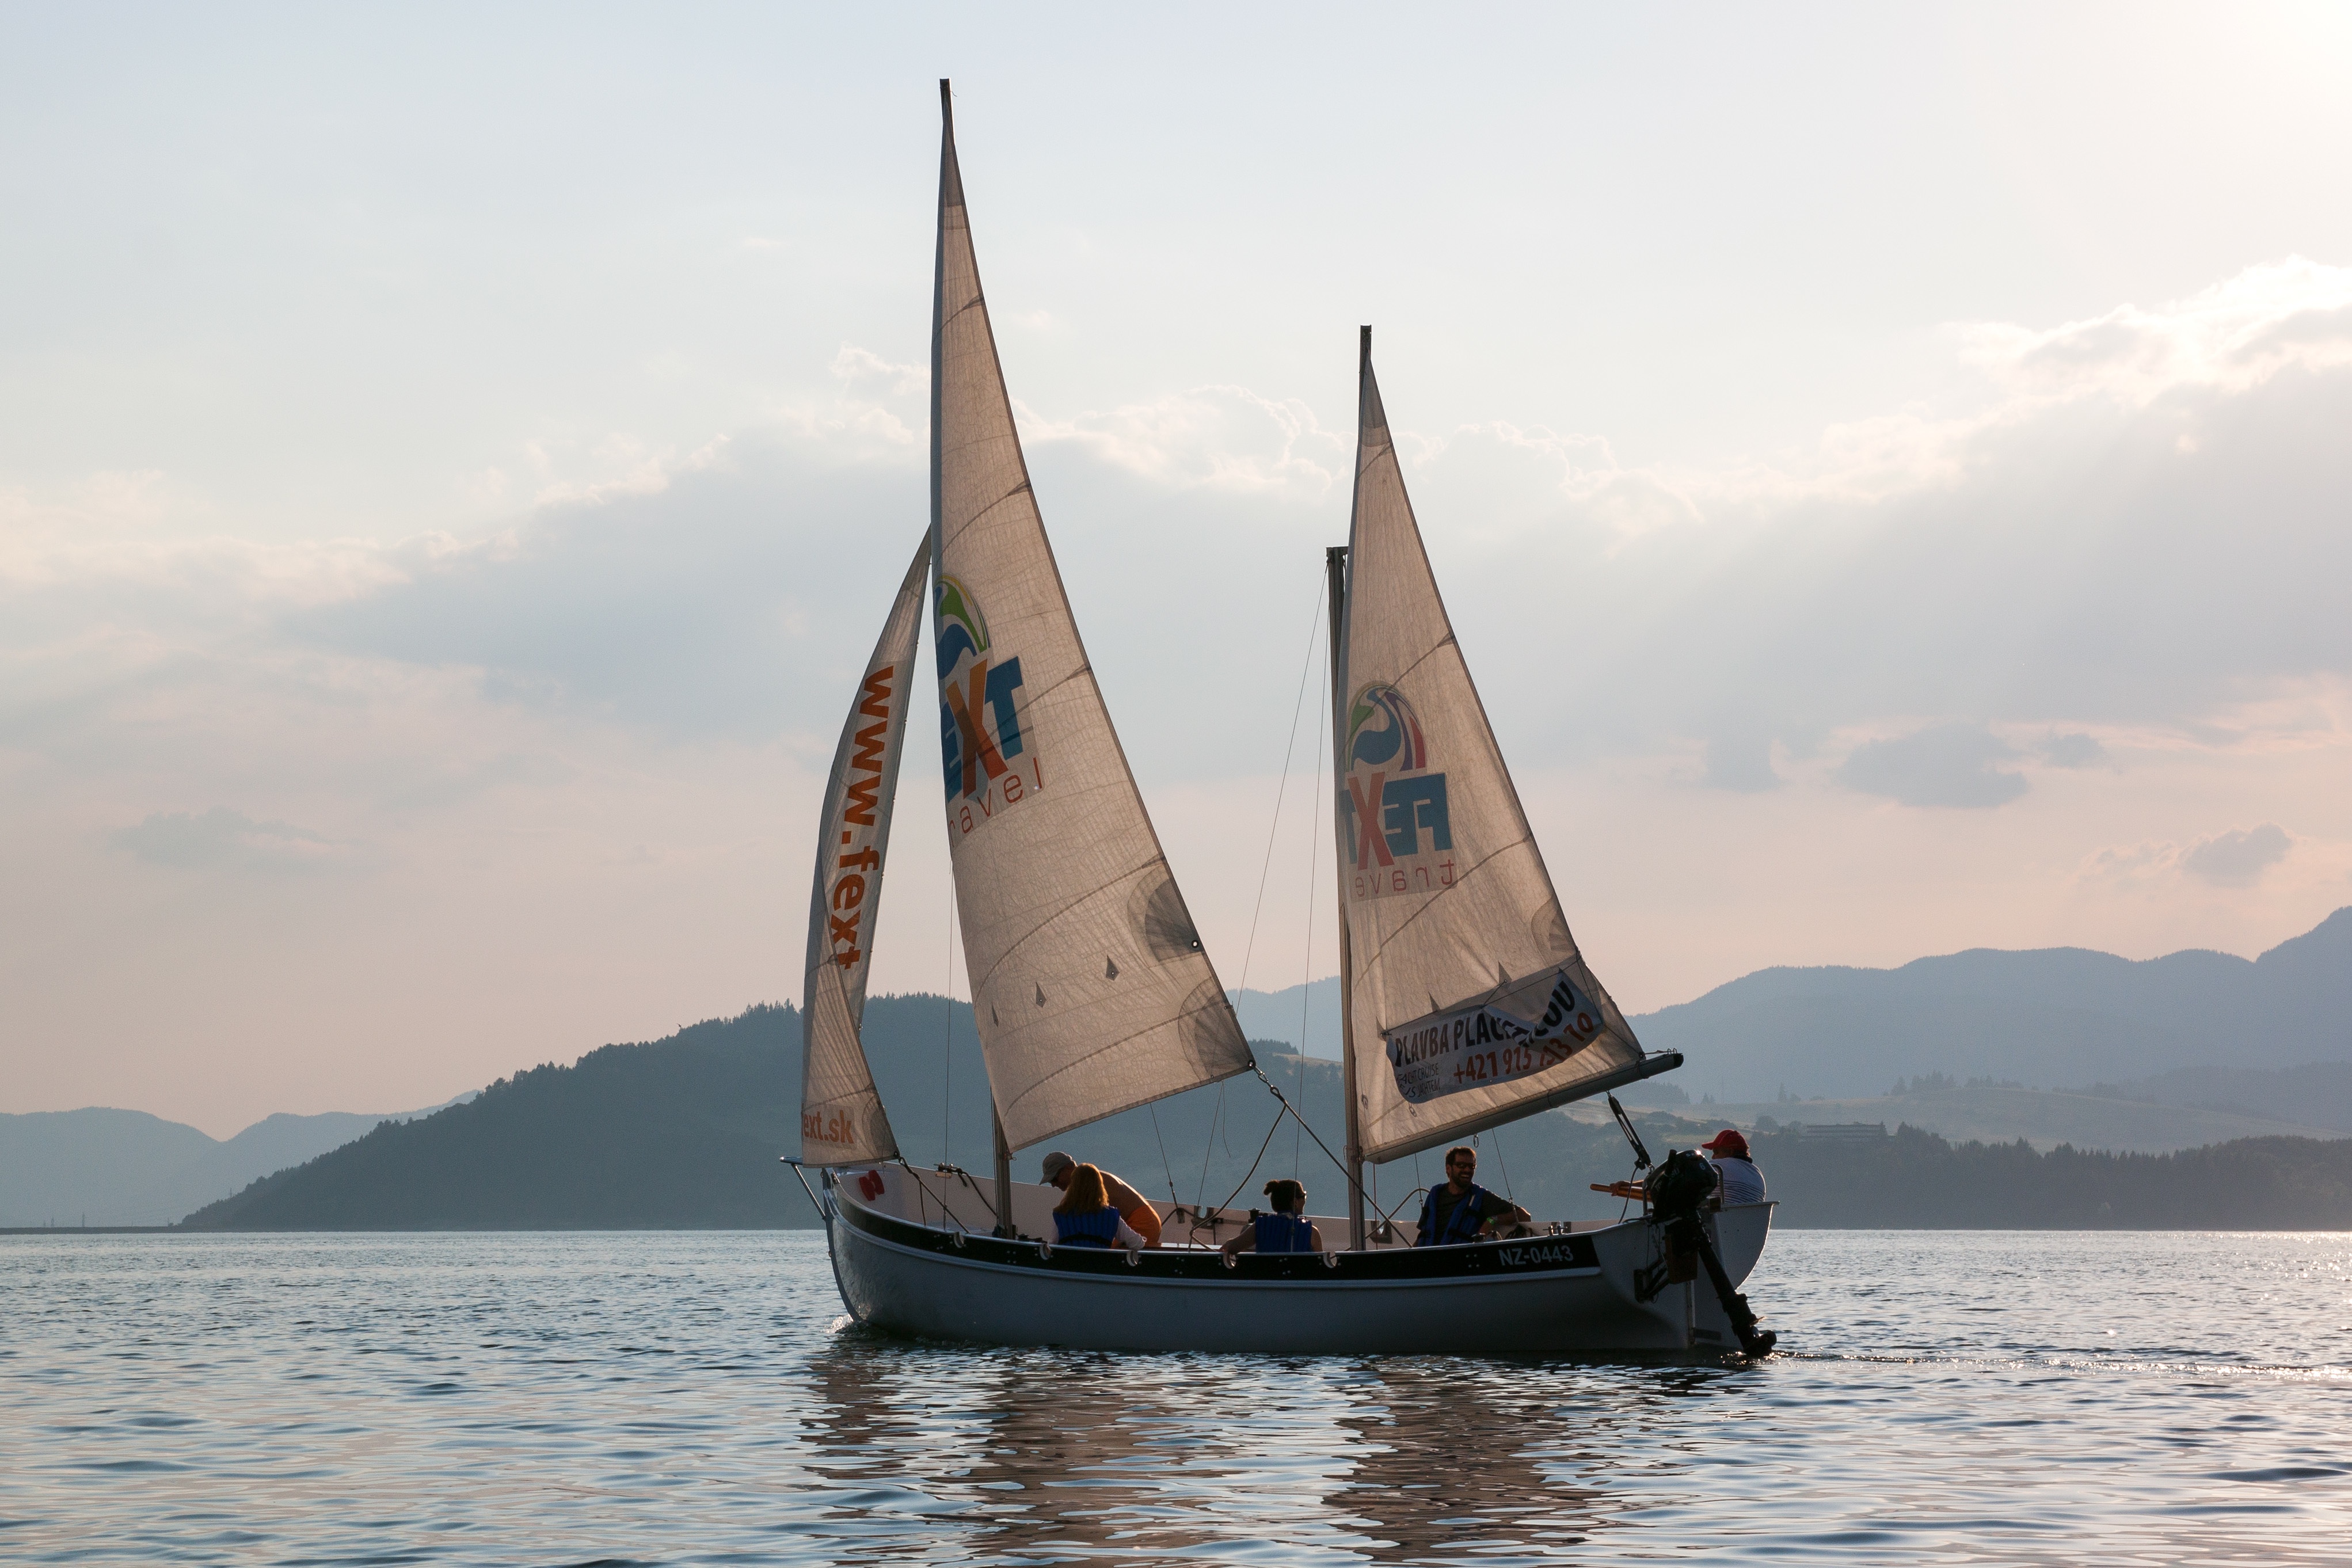
sailing, boat, vehicle, sail, sailboat, sailing ship, sea, dinghy sailing, watercraft, schooner, windsports, ship, tall ship, lugger, windjammer, mast